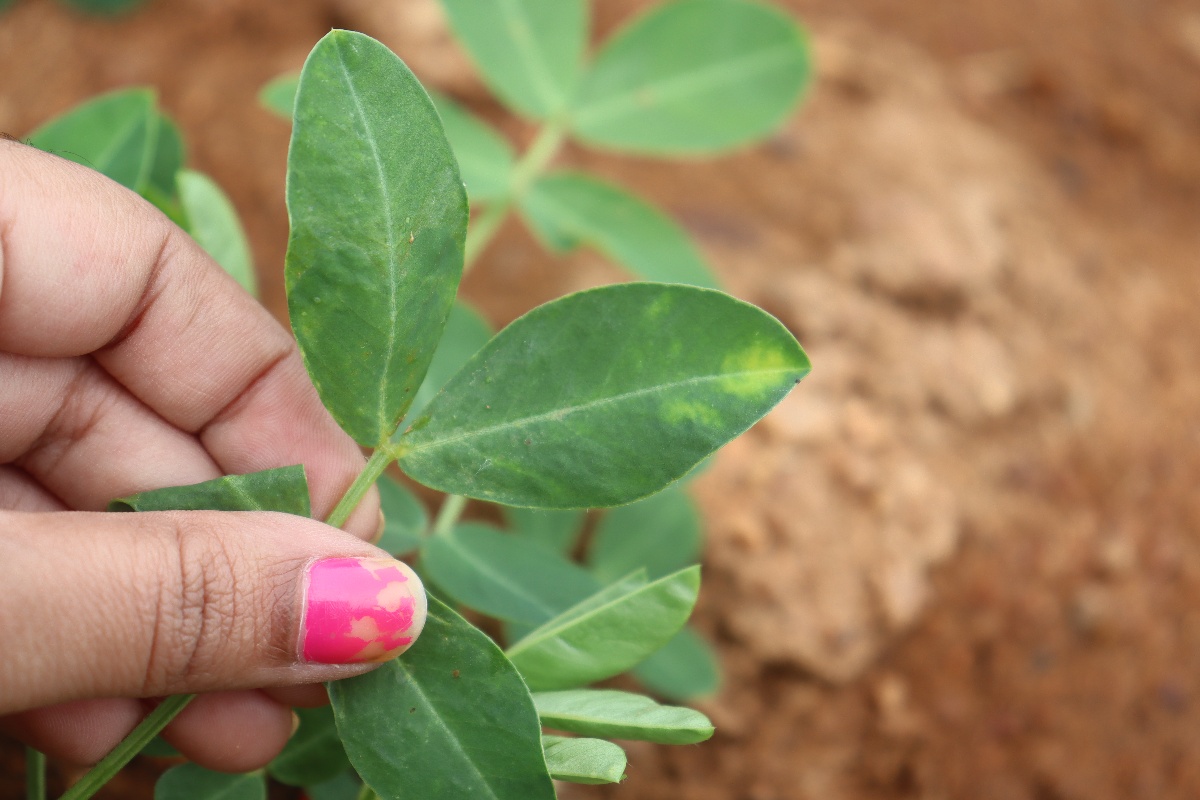
Label: healthy leaf